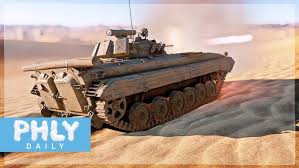
Label: BMP